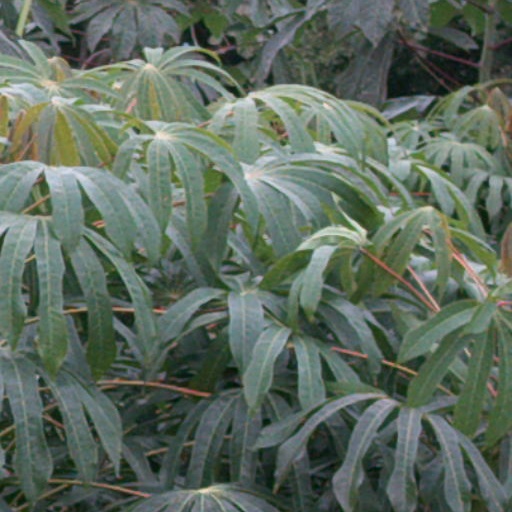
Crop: cassava